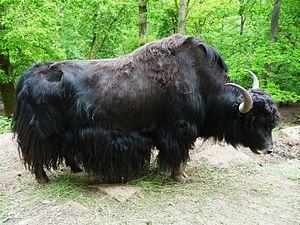
Yack/Yak (Bos mutus, syn. B. grunniens), photographié dans le parc de Tripsdrill en Bade-Wurtemberg (Allemagne).